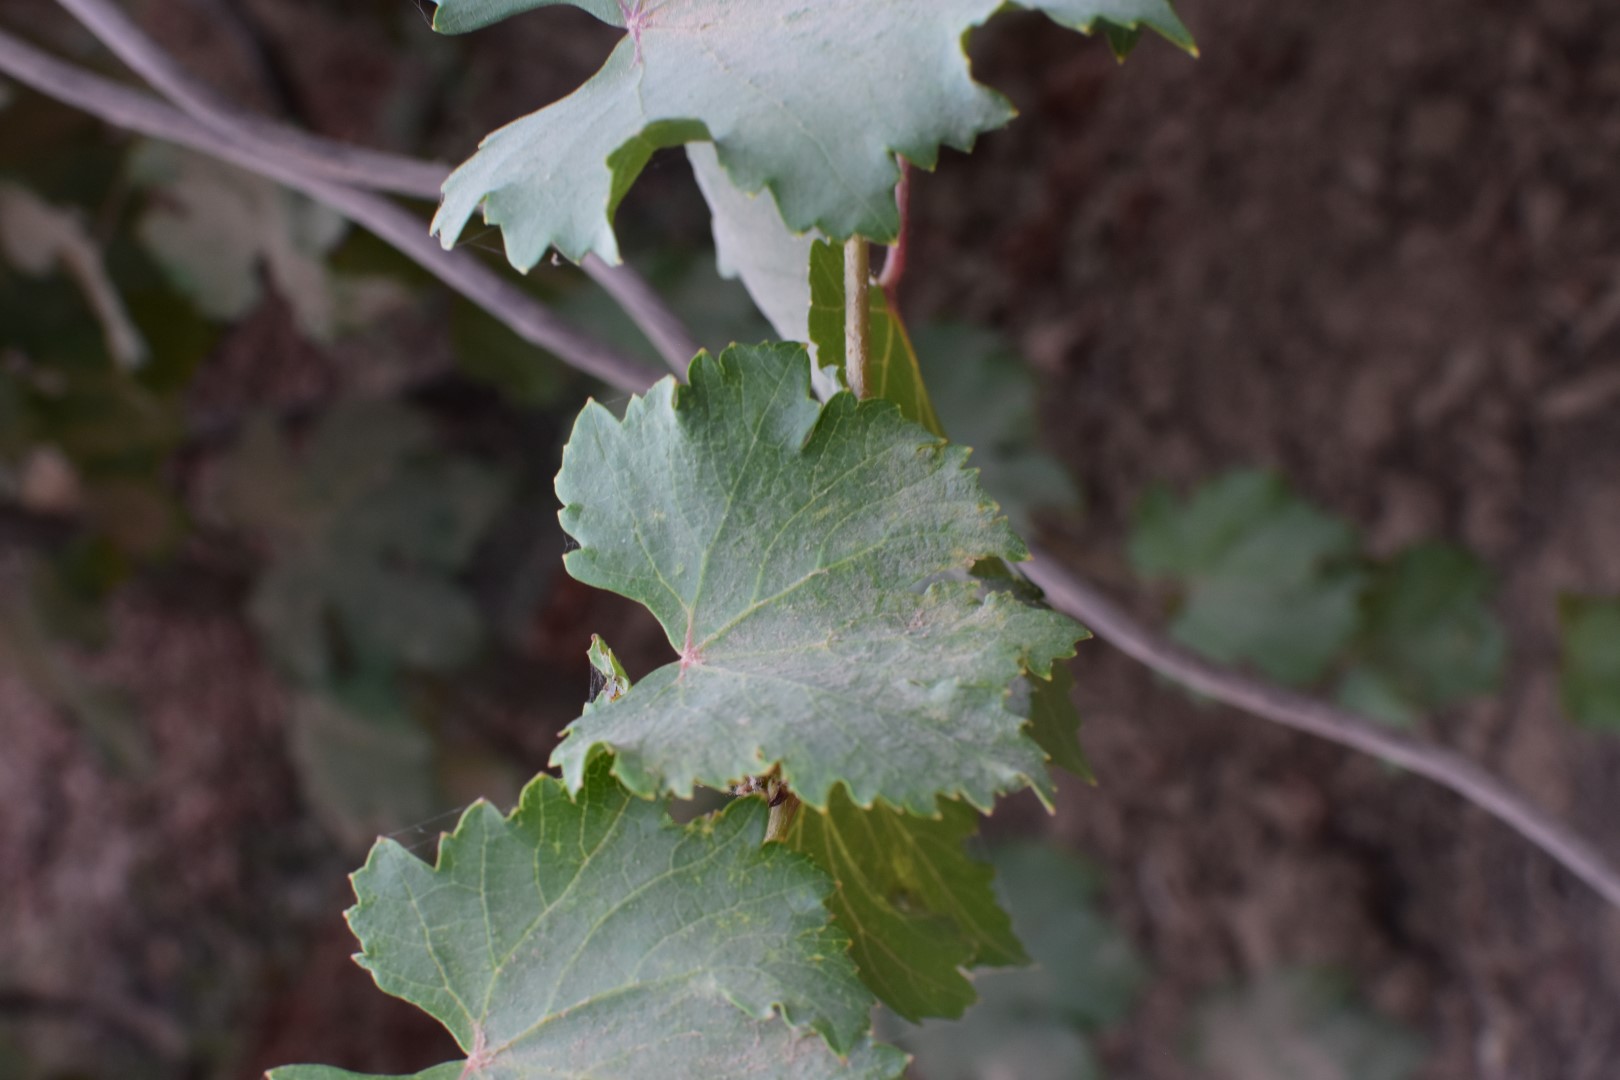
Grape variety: Kamali